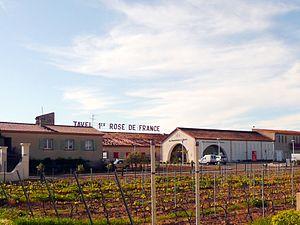
Tavel.
Le tavel, est un vin d'appellation d'origine contrôlée produit sur les communes de Tavel et de Roquemaure, dans le Gard. Les vins de Tavel sont tous des rosés. C'est la seule appellation rhodanienne à ne faire que du vin rosé. Le romancier Honoré de Balzac disait que c'était l'un des rares rosés que l'on puisse avantageusement laisser vieillir.